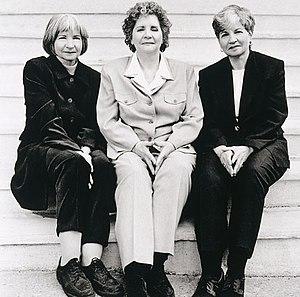
Les sœurs Dionne, nées le 28 mai 1934, sont les premiers quintuplés connus à avoir survécu au-delà de la petite enfance. Les sœurs sont nées dans le village de Corbeil, en Ontario, au Canada.